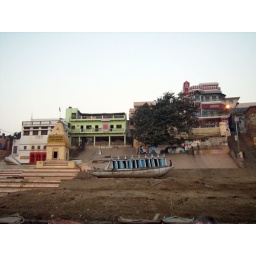
A boat is perched well above the river at one of the Ghats in Varanasi